Pilgrim Paths of Ireland

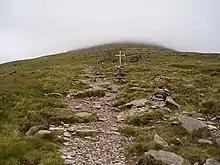
Cosán na Naomh at 500 metres

In 1997, a "Pilgrim Paths Project" was started by the Irish Heritage Council focused on seven medieval routes of pilgrimage.